A. F. Blakemore

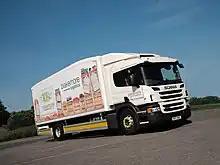
A.F. Blakemore distribution

A.F. Blakemore & Son Ltd is a food retail, wholesale and distribution company, established in 1917. A.F. Blakemore & Son Ltd is the largest SPAR distribution centre in the UK. The company's headquarters are in Willenhall, West Midlands, United Kingdom.